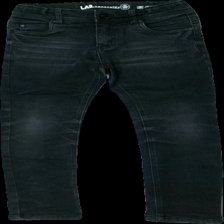
View: front
Type: Jeans
Category: Children
Brand: Lab Industries (Kappahl)
Colors: Black
Material: ?
Cut: Regular
Size: 140
Season: All
Trend: Denim
Damage location: bottom right
Damage 2 location: middle left
Damage 3 location: bottom right
Price range: 50-100
Recommended usage: Reuse
Description: svarta jeans